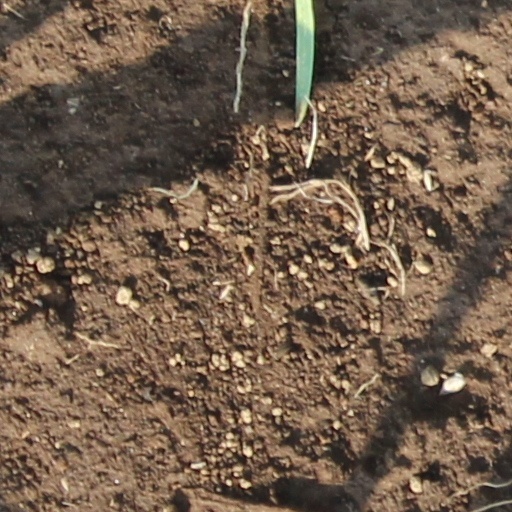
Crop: wheat